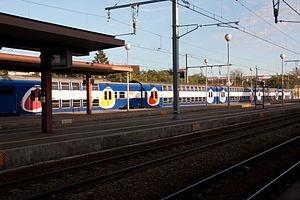
La ligne R du Transilien, plus souvent simplement dénommée ligne R, est une ligne de trains de banlieue qui dessert le sud-est de l'Île-de-France. Elle relie Paris-Gare-de-Lyon à Montereau et Montargis.